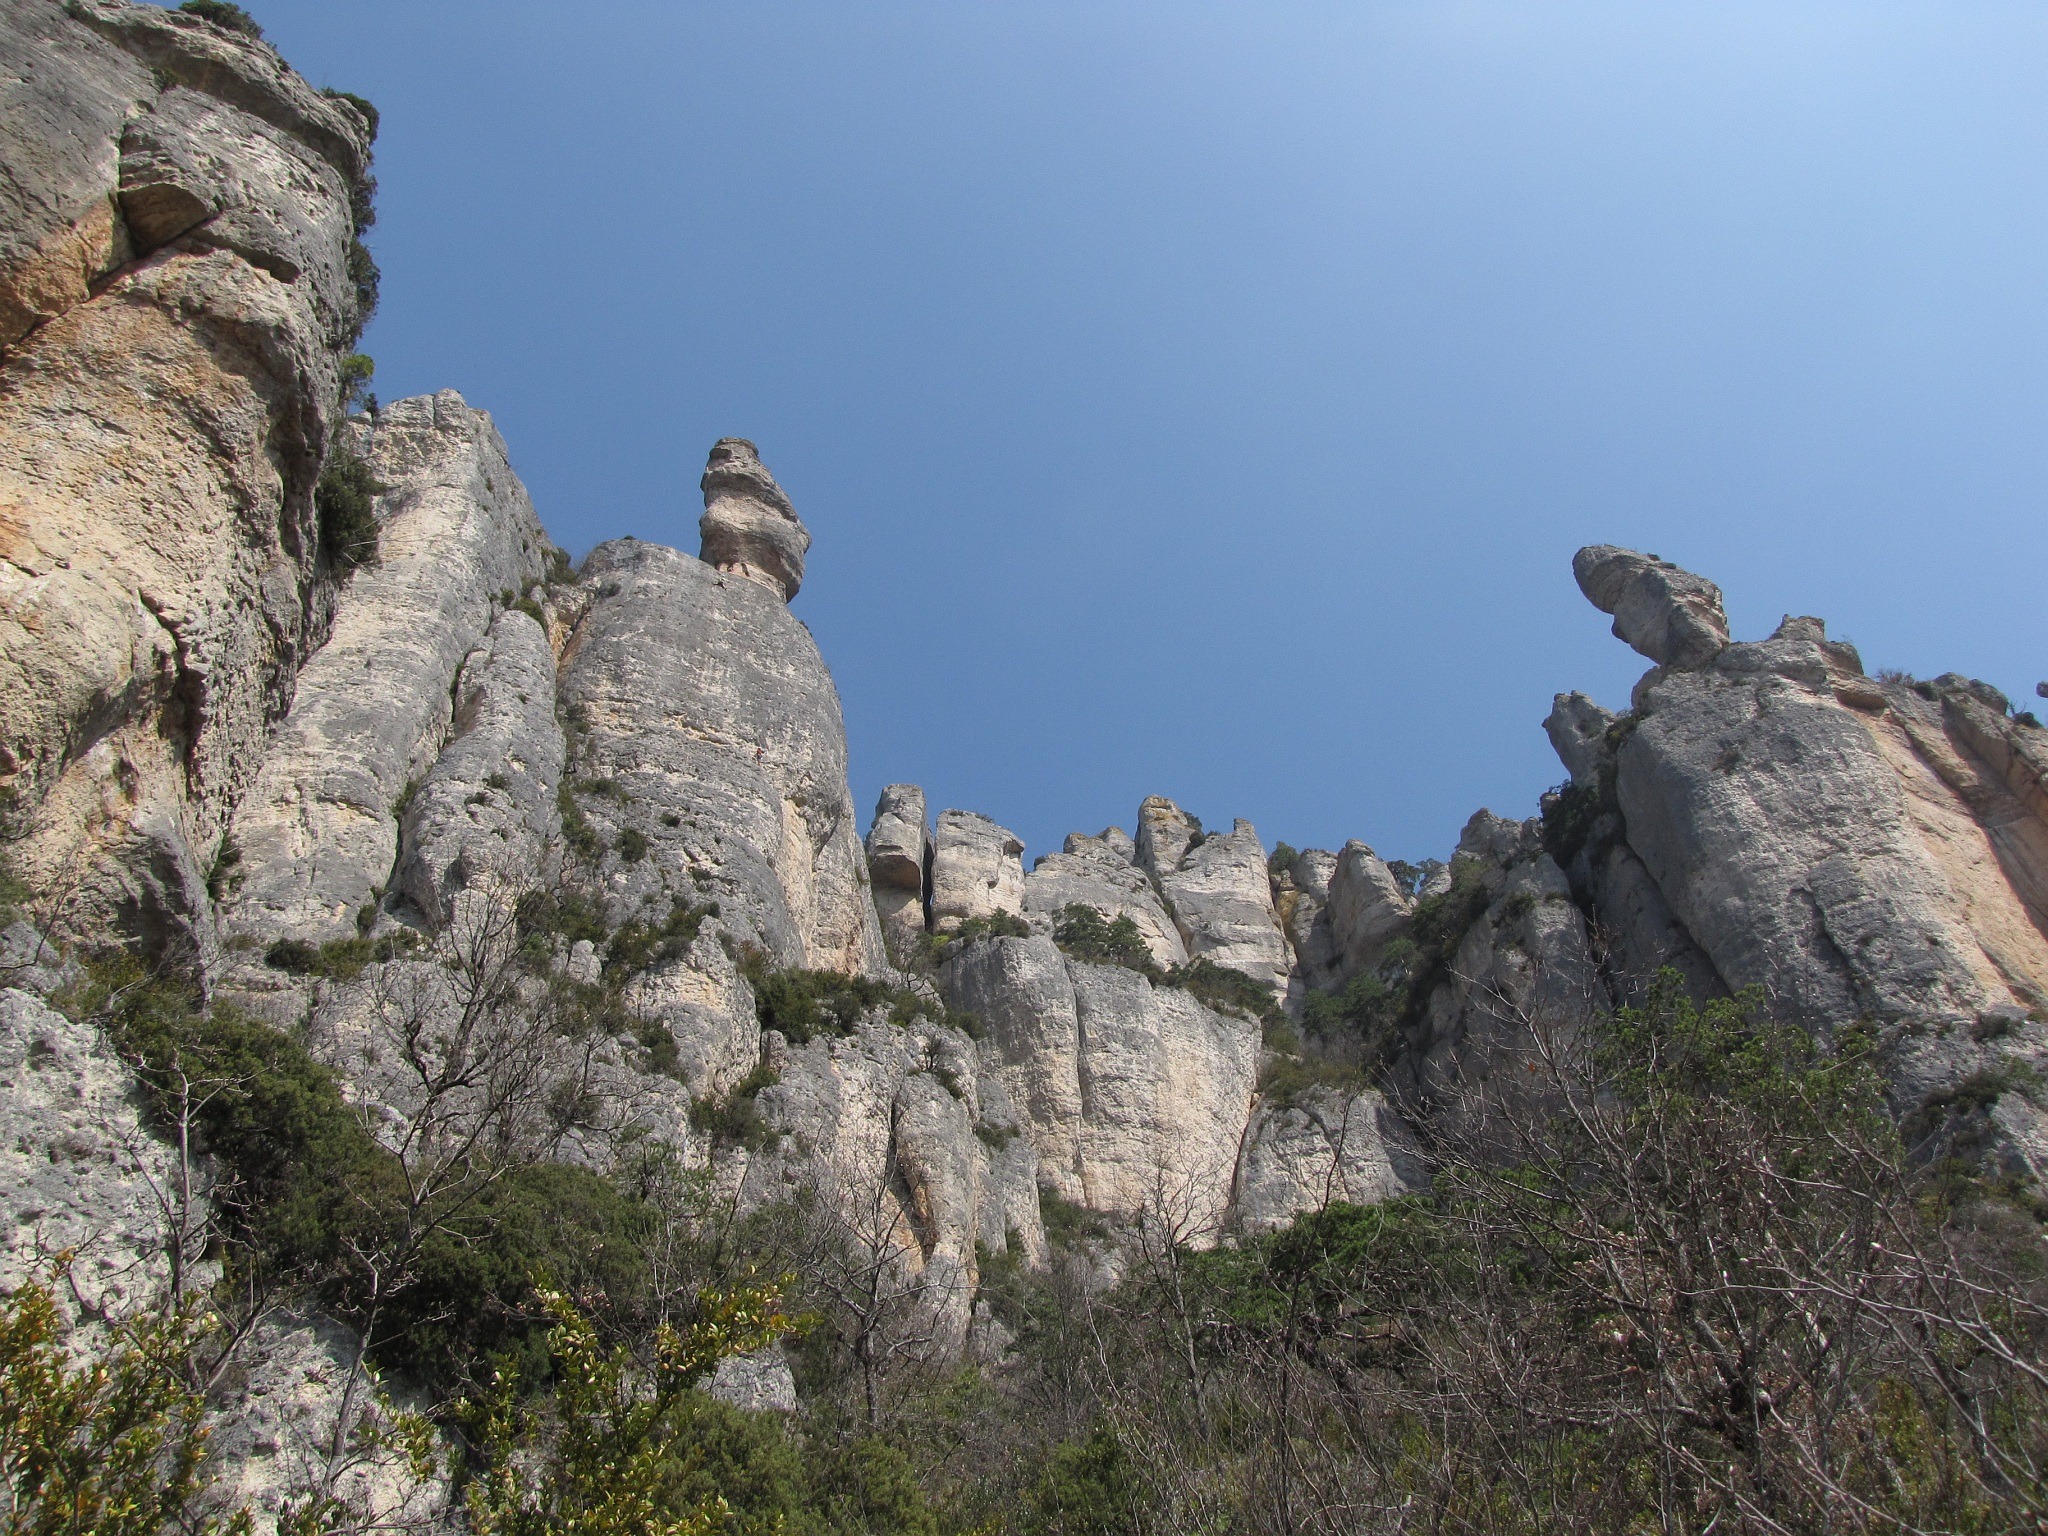
rock, walking, mountain, adventure, mountain range, formation, cliff, arch, gorge, rock climbing, terrain, national park, ridge, climb, geology, badlands, plateau, ardeche, landform, mountainous landforms, tarn gorge, gorges de la jonte